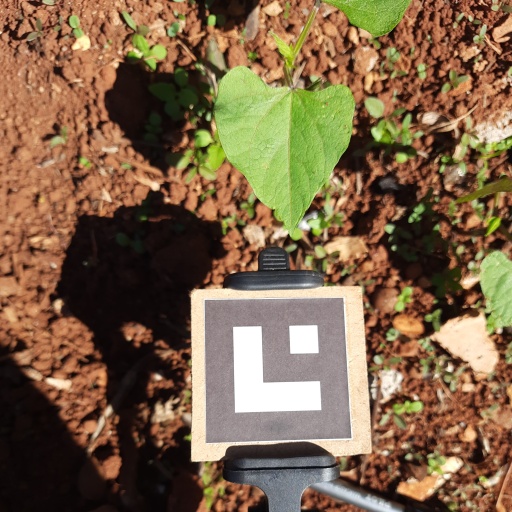
Observations: flat surface, no eating holes, under sunlight